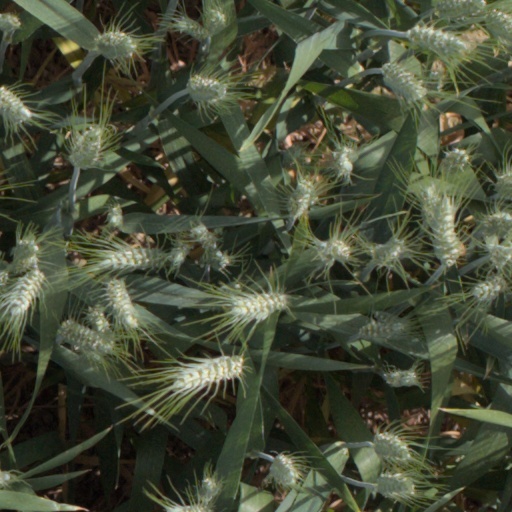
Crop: wheat